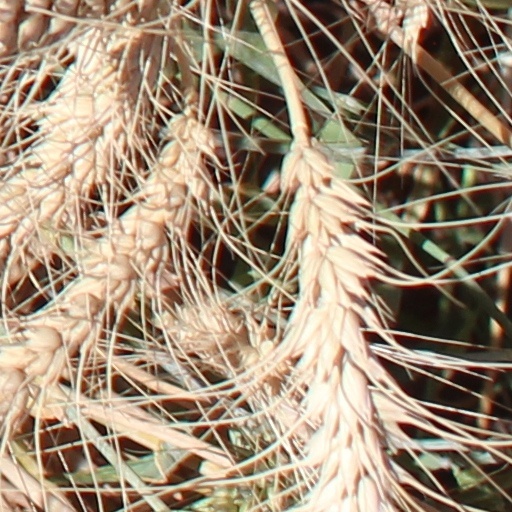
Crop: wheat